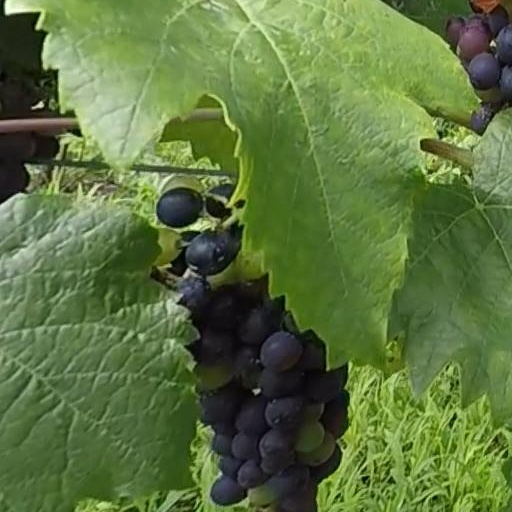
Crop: grape